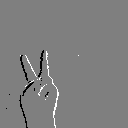
ASL letter: v